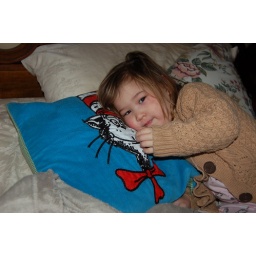
cat in the hat pillow